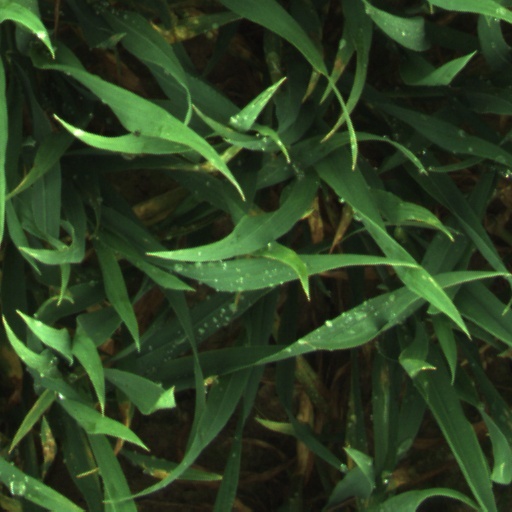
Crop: wheat